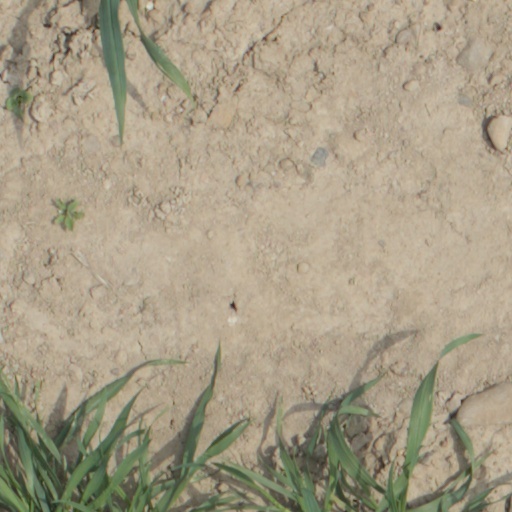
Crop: wheat